Puuilo

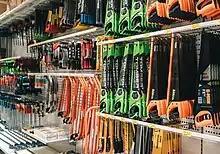
Tool selection in Puuilo

Puuilo has emerged as one of the leading players in the Finnish discount store market, and the company is one of Finland's largest store chains focused on consumer goods in terms of turnover. In the fiscal year ending in January 2023, Puuilo's turnover was €296.4 million, while a year earlier the turnover was €270.1 million.